Minobayashi Station

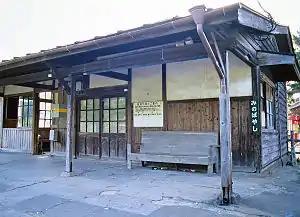
Minobayashi Station before the fire in 1986

is a passenger railway station located in the city of Anan, Tokushima Prefecture, Japan. It is operated by JR Shikoku and has the station number "M13".